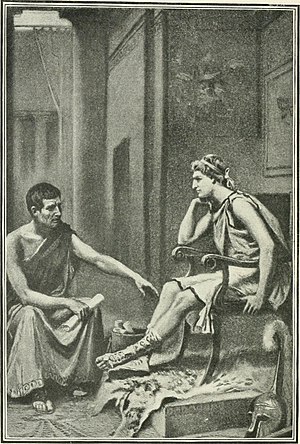
Aristoteles / Aristoteles' skrifter
Aristoteles underviser Aleksander den Store, 1904.
Gravure représentant un homme en toge à droite professant à un homme en tunique
Aristoteles var en græsk filosof. Sammen med Platon regnes han for den, der har haft størst indflydelse på den vestlige verdens tanker.